75th Ranger Regiment

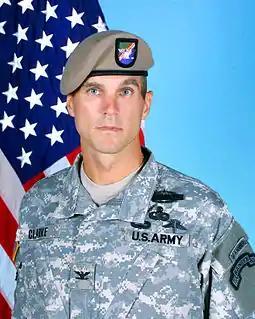
COL Richard D. Clarke wearing the Regiment's tan beret. The tan beret may only be worn by those assigned to the 75th Ranger Regiment or have served in the Regiment for one year and are assigned to a unit within USASOC.

On July 23, 2005, in Baghdad, Rangers acted as a back-up force for the British Special Boat Service during Operation Marlborough.